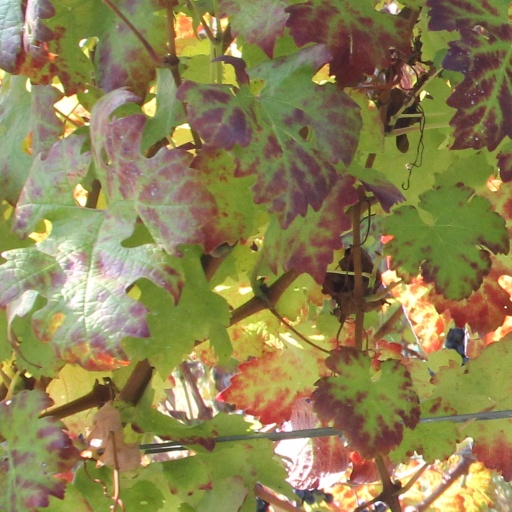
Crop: grape